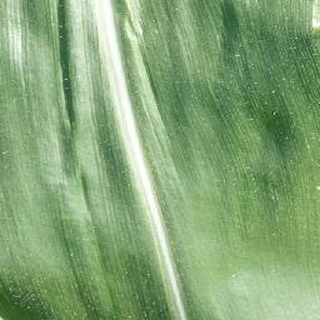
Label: healthy_corn